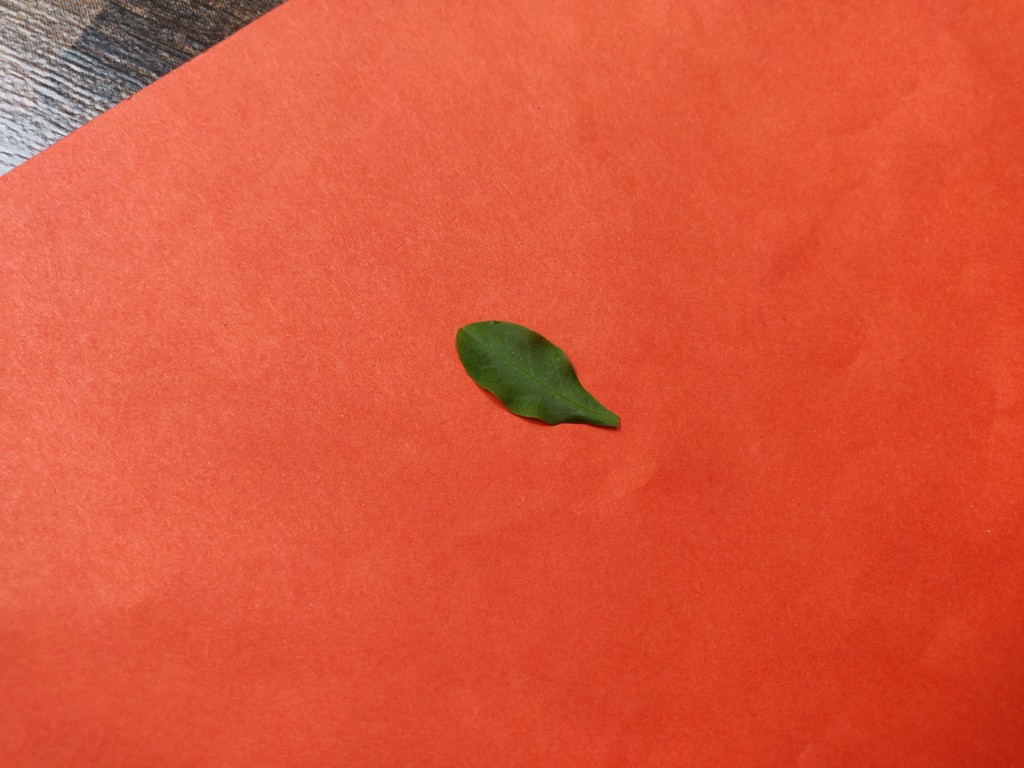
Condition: Healthy
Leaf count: single
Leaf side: front